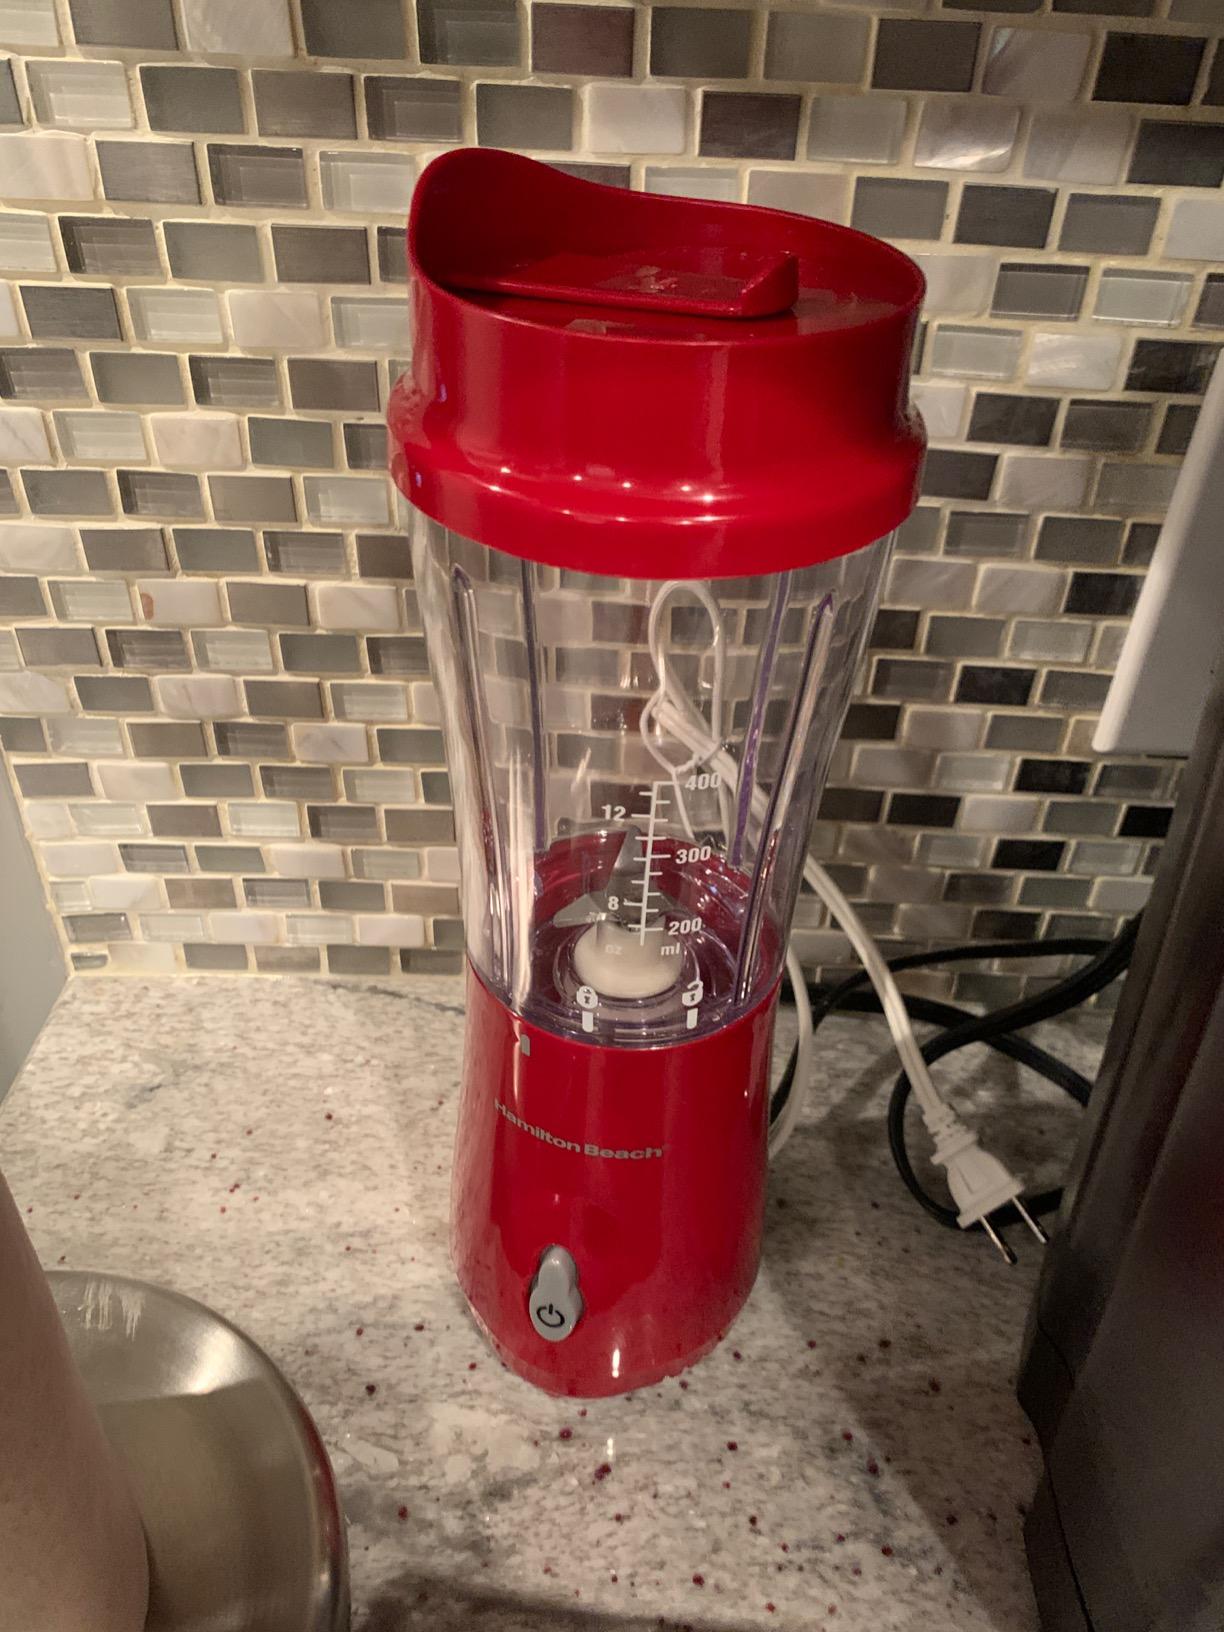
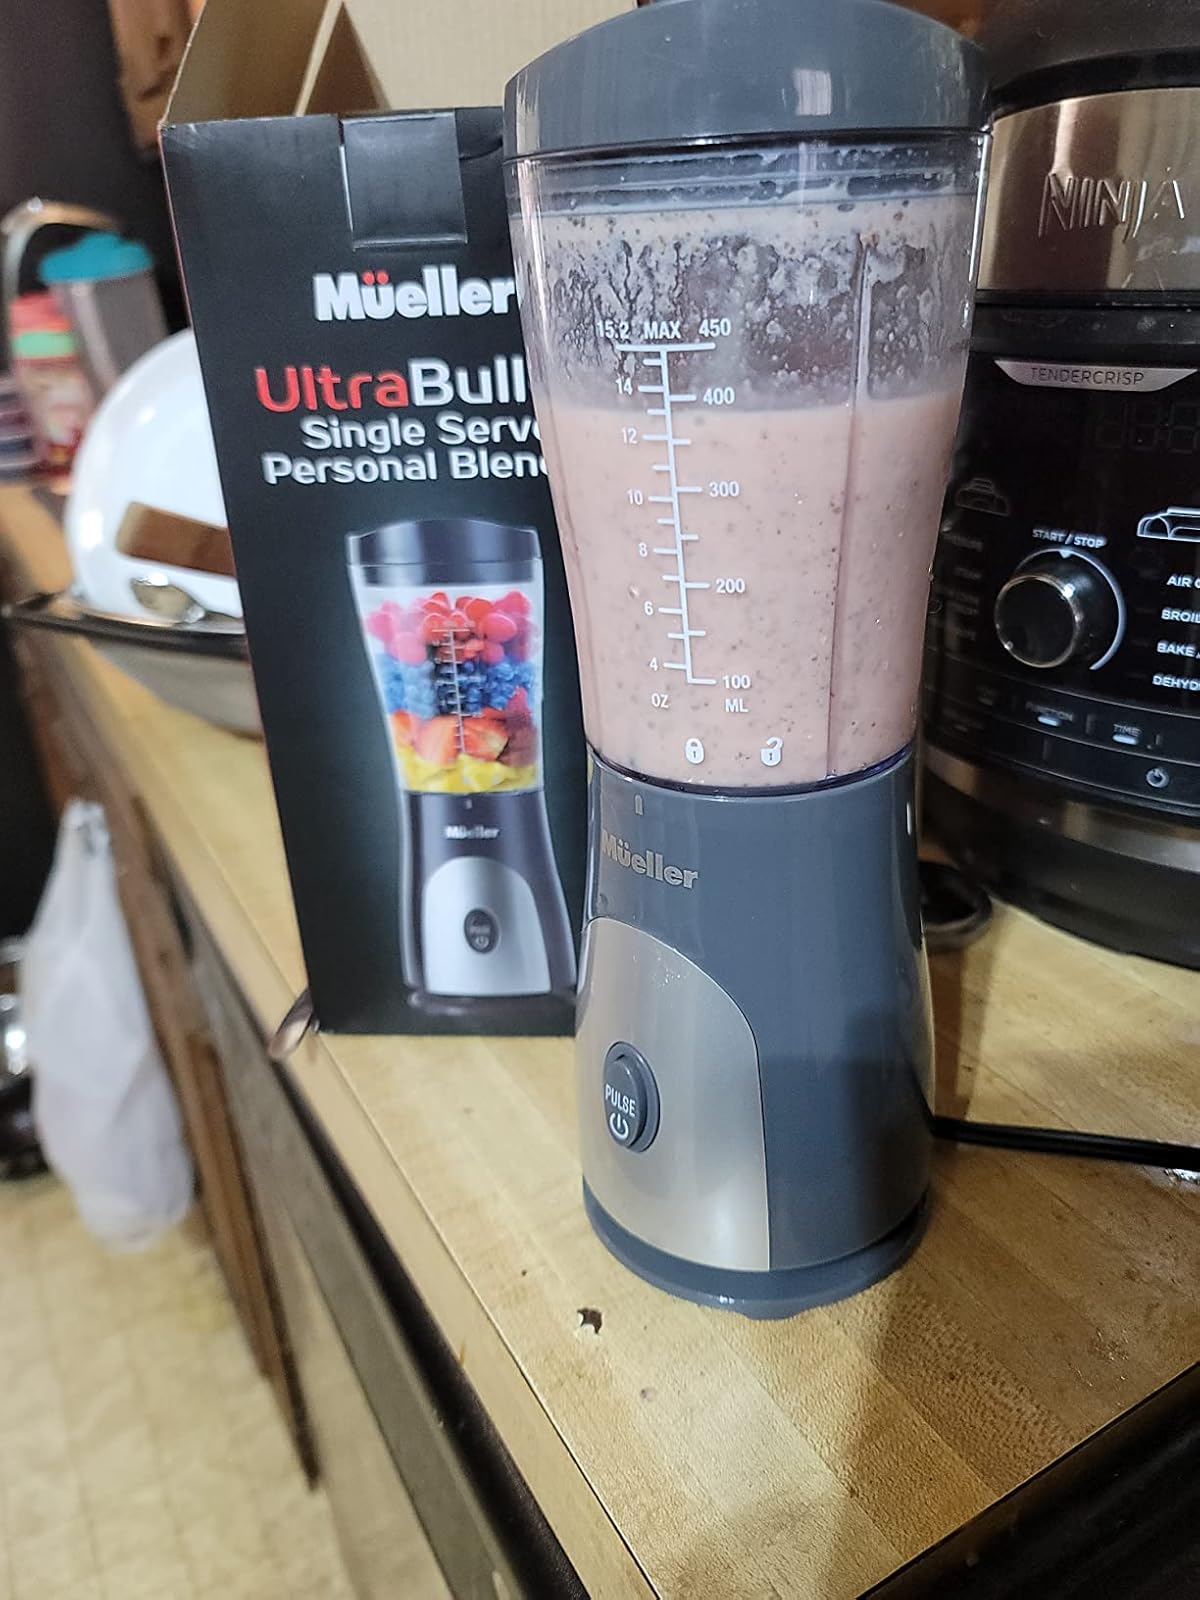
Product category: items_blender
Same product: no